Yuna Kim in the media

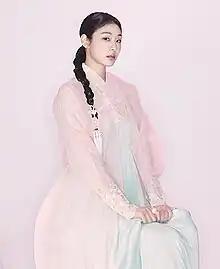
Kim wearing "hanbok" that she helped design for the event Hanbok Wave.

By 2009, Kim was considered a fashion and beauty icon among her peers, with items she was seen wearing getting an instant upgrade in terms of status. On March 13, 2013, Kim was pictured wearing Dior's Addict Lip Glow while awaiting the draw for the short program at the 2013 World Championships, causing the sales of the lip balm to increase from 1000 units a day to more than 3000 units a day. By the day of the free skate, the lip balm had risen to the top of major search portals, and came to be known as "Yuna Kim's lipstick". Kim is an ambassador for Dior. She attended Dior's Fall 2022 show held in Seoul, their first ever show in South Korea.